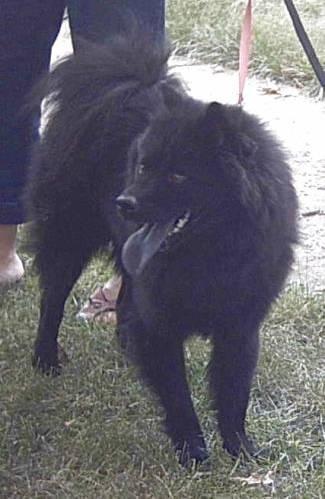
dog